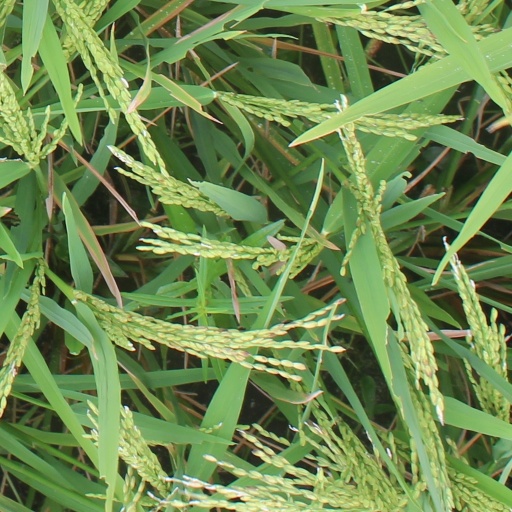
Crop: rice